Jeff Panacloc

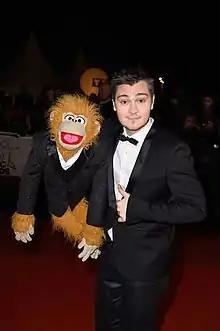
Jeff Panacloc and Jean-Marc, December 2014

Damien Colcanap, better known as Jeff Panacloc, is a French ventriloquist and stand-up comedian born on 8 September 1986 in Saint-Thibault-des-Vignes, Seine-et-Marne.